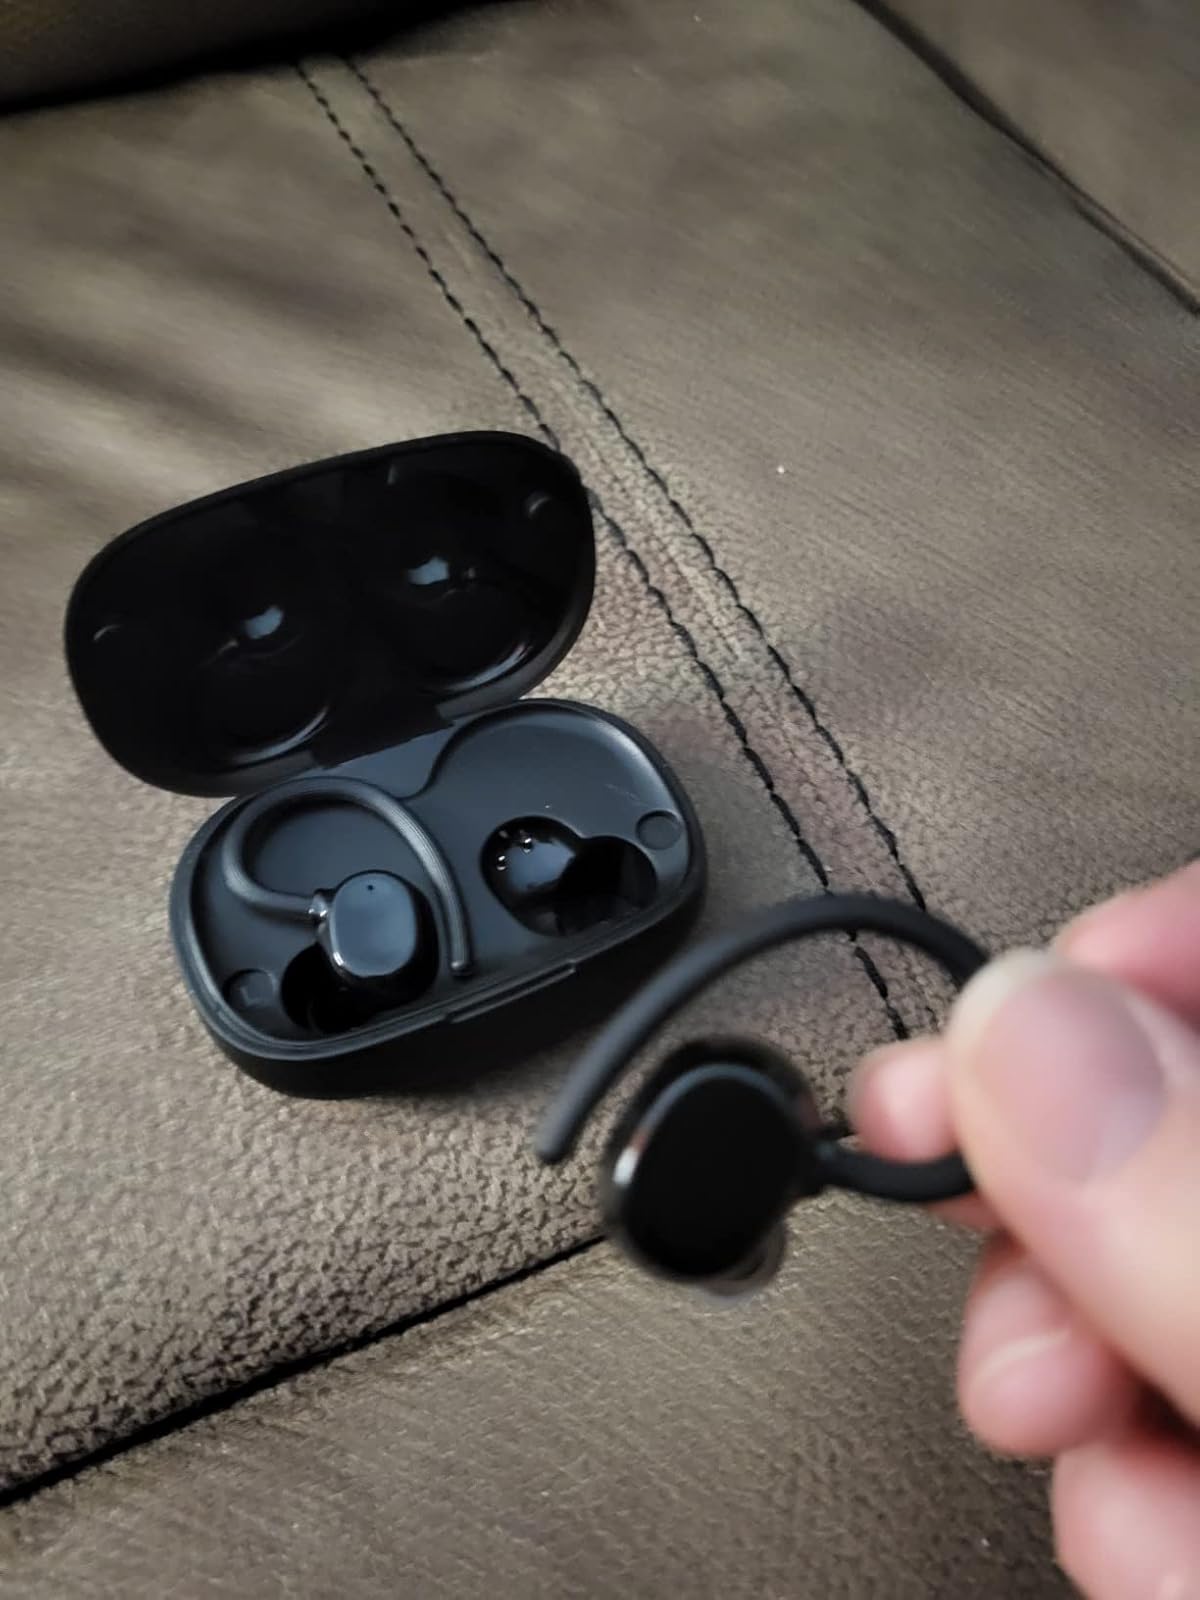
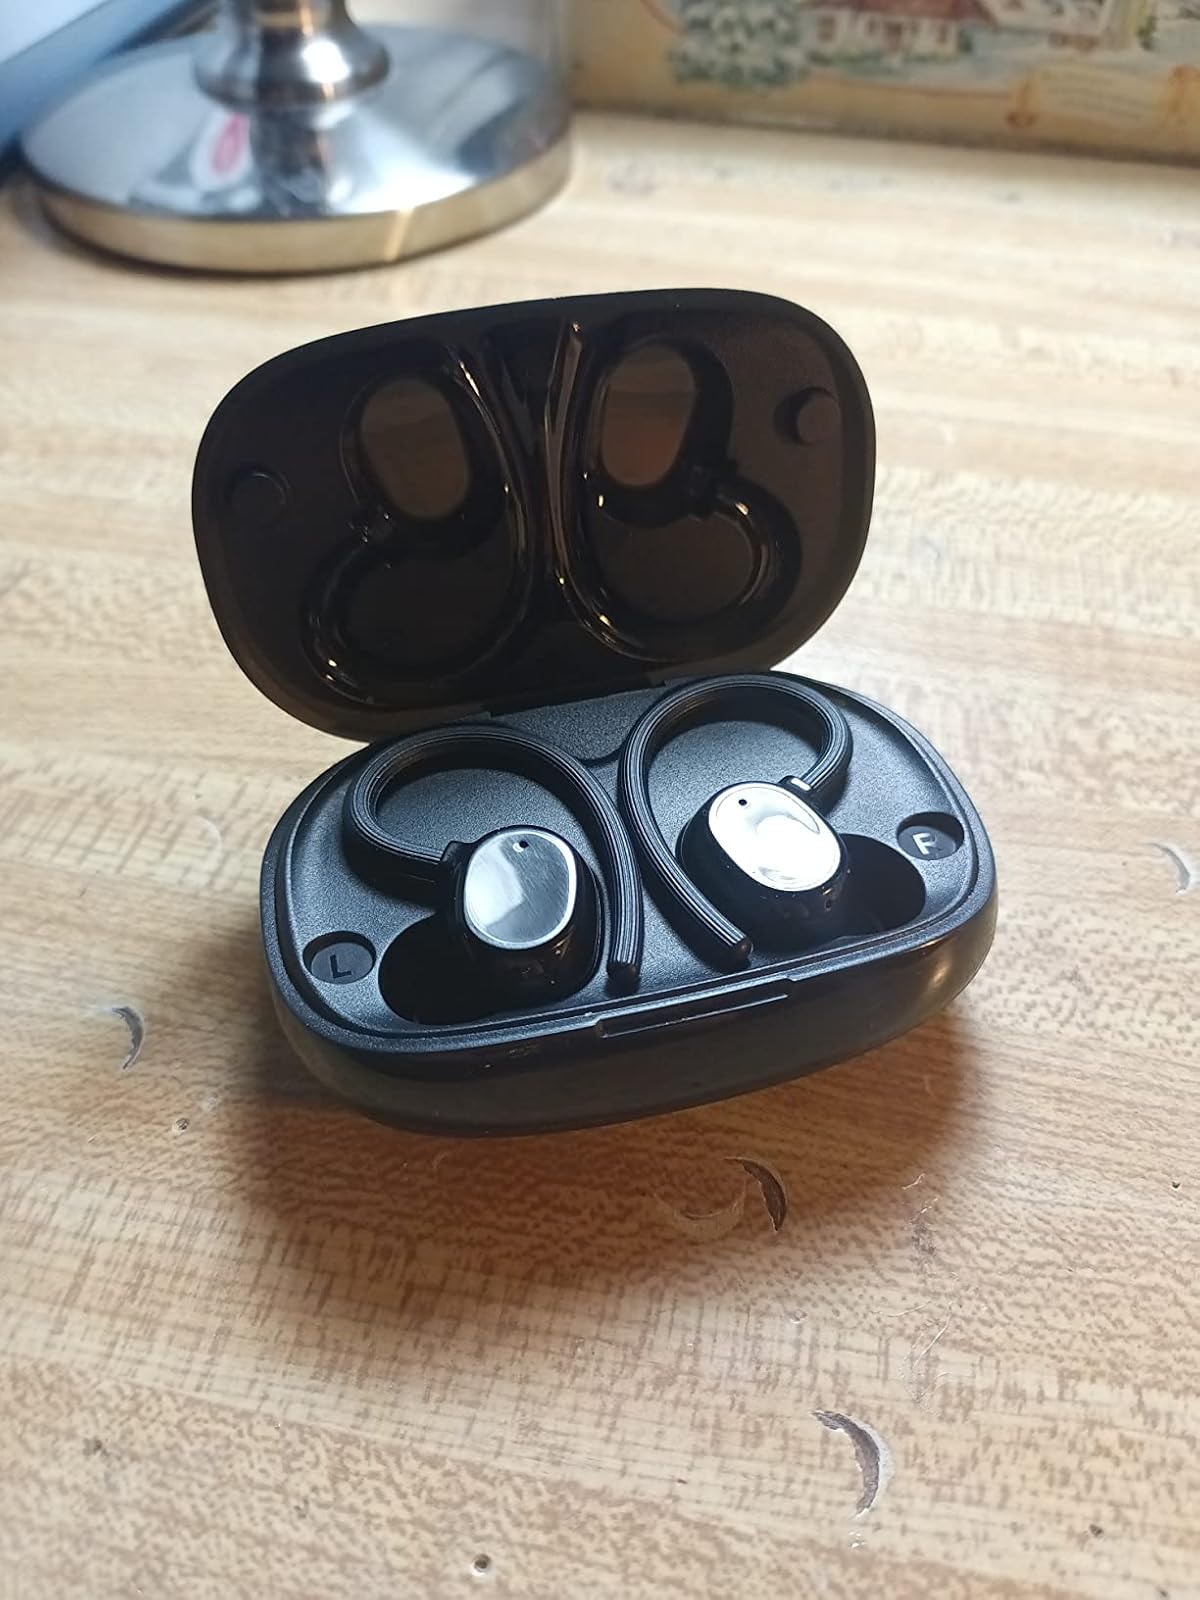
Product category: earbuds
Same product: yes